Holy Trinity Church, Norton Malreward

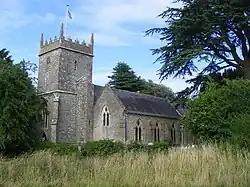

The Anglican Holy Trinity Church in Norton Malreward, Somerset, England dates from the late 12th century. It has been designated as a Grade II listed building.